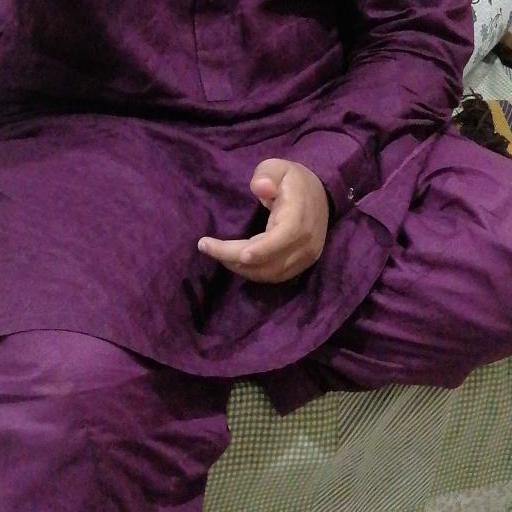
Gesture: no_gesture